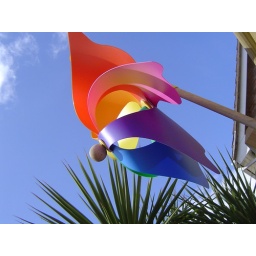
windmill in blue sky